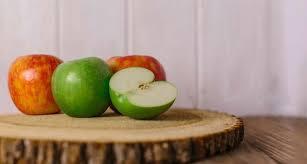
Label: apples